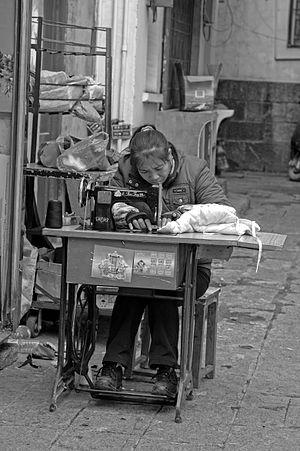
Une machine à coudre est un outil permettant de réaliser un tissage linéaire prenant appui sur une pile de tissus, de cuir ou de tout autre matériaux plan et souple. Les machines à coudre sont utilisées pour assembler des tissus, empêcher qu'un tissu ne s'effiloche, assembler et empêcher que plusieurs tissus ne s'effilochent, assembler une pile de tissus à plat, combiner des points selon un motif donné.